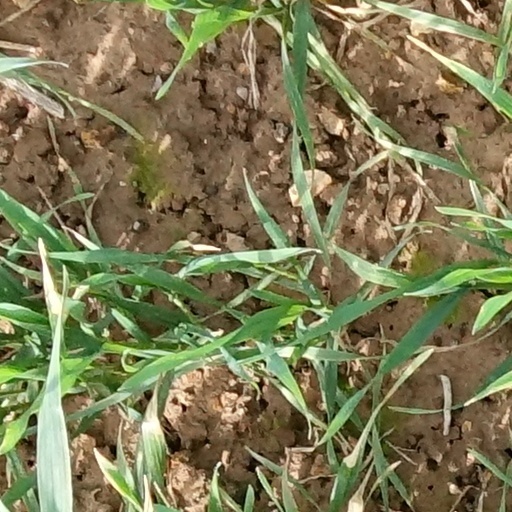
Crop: wheat